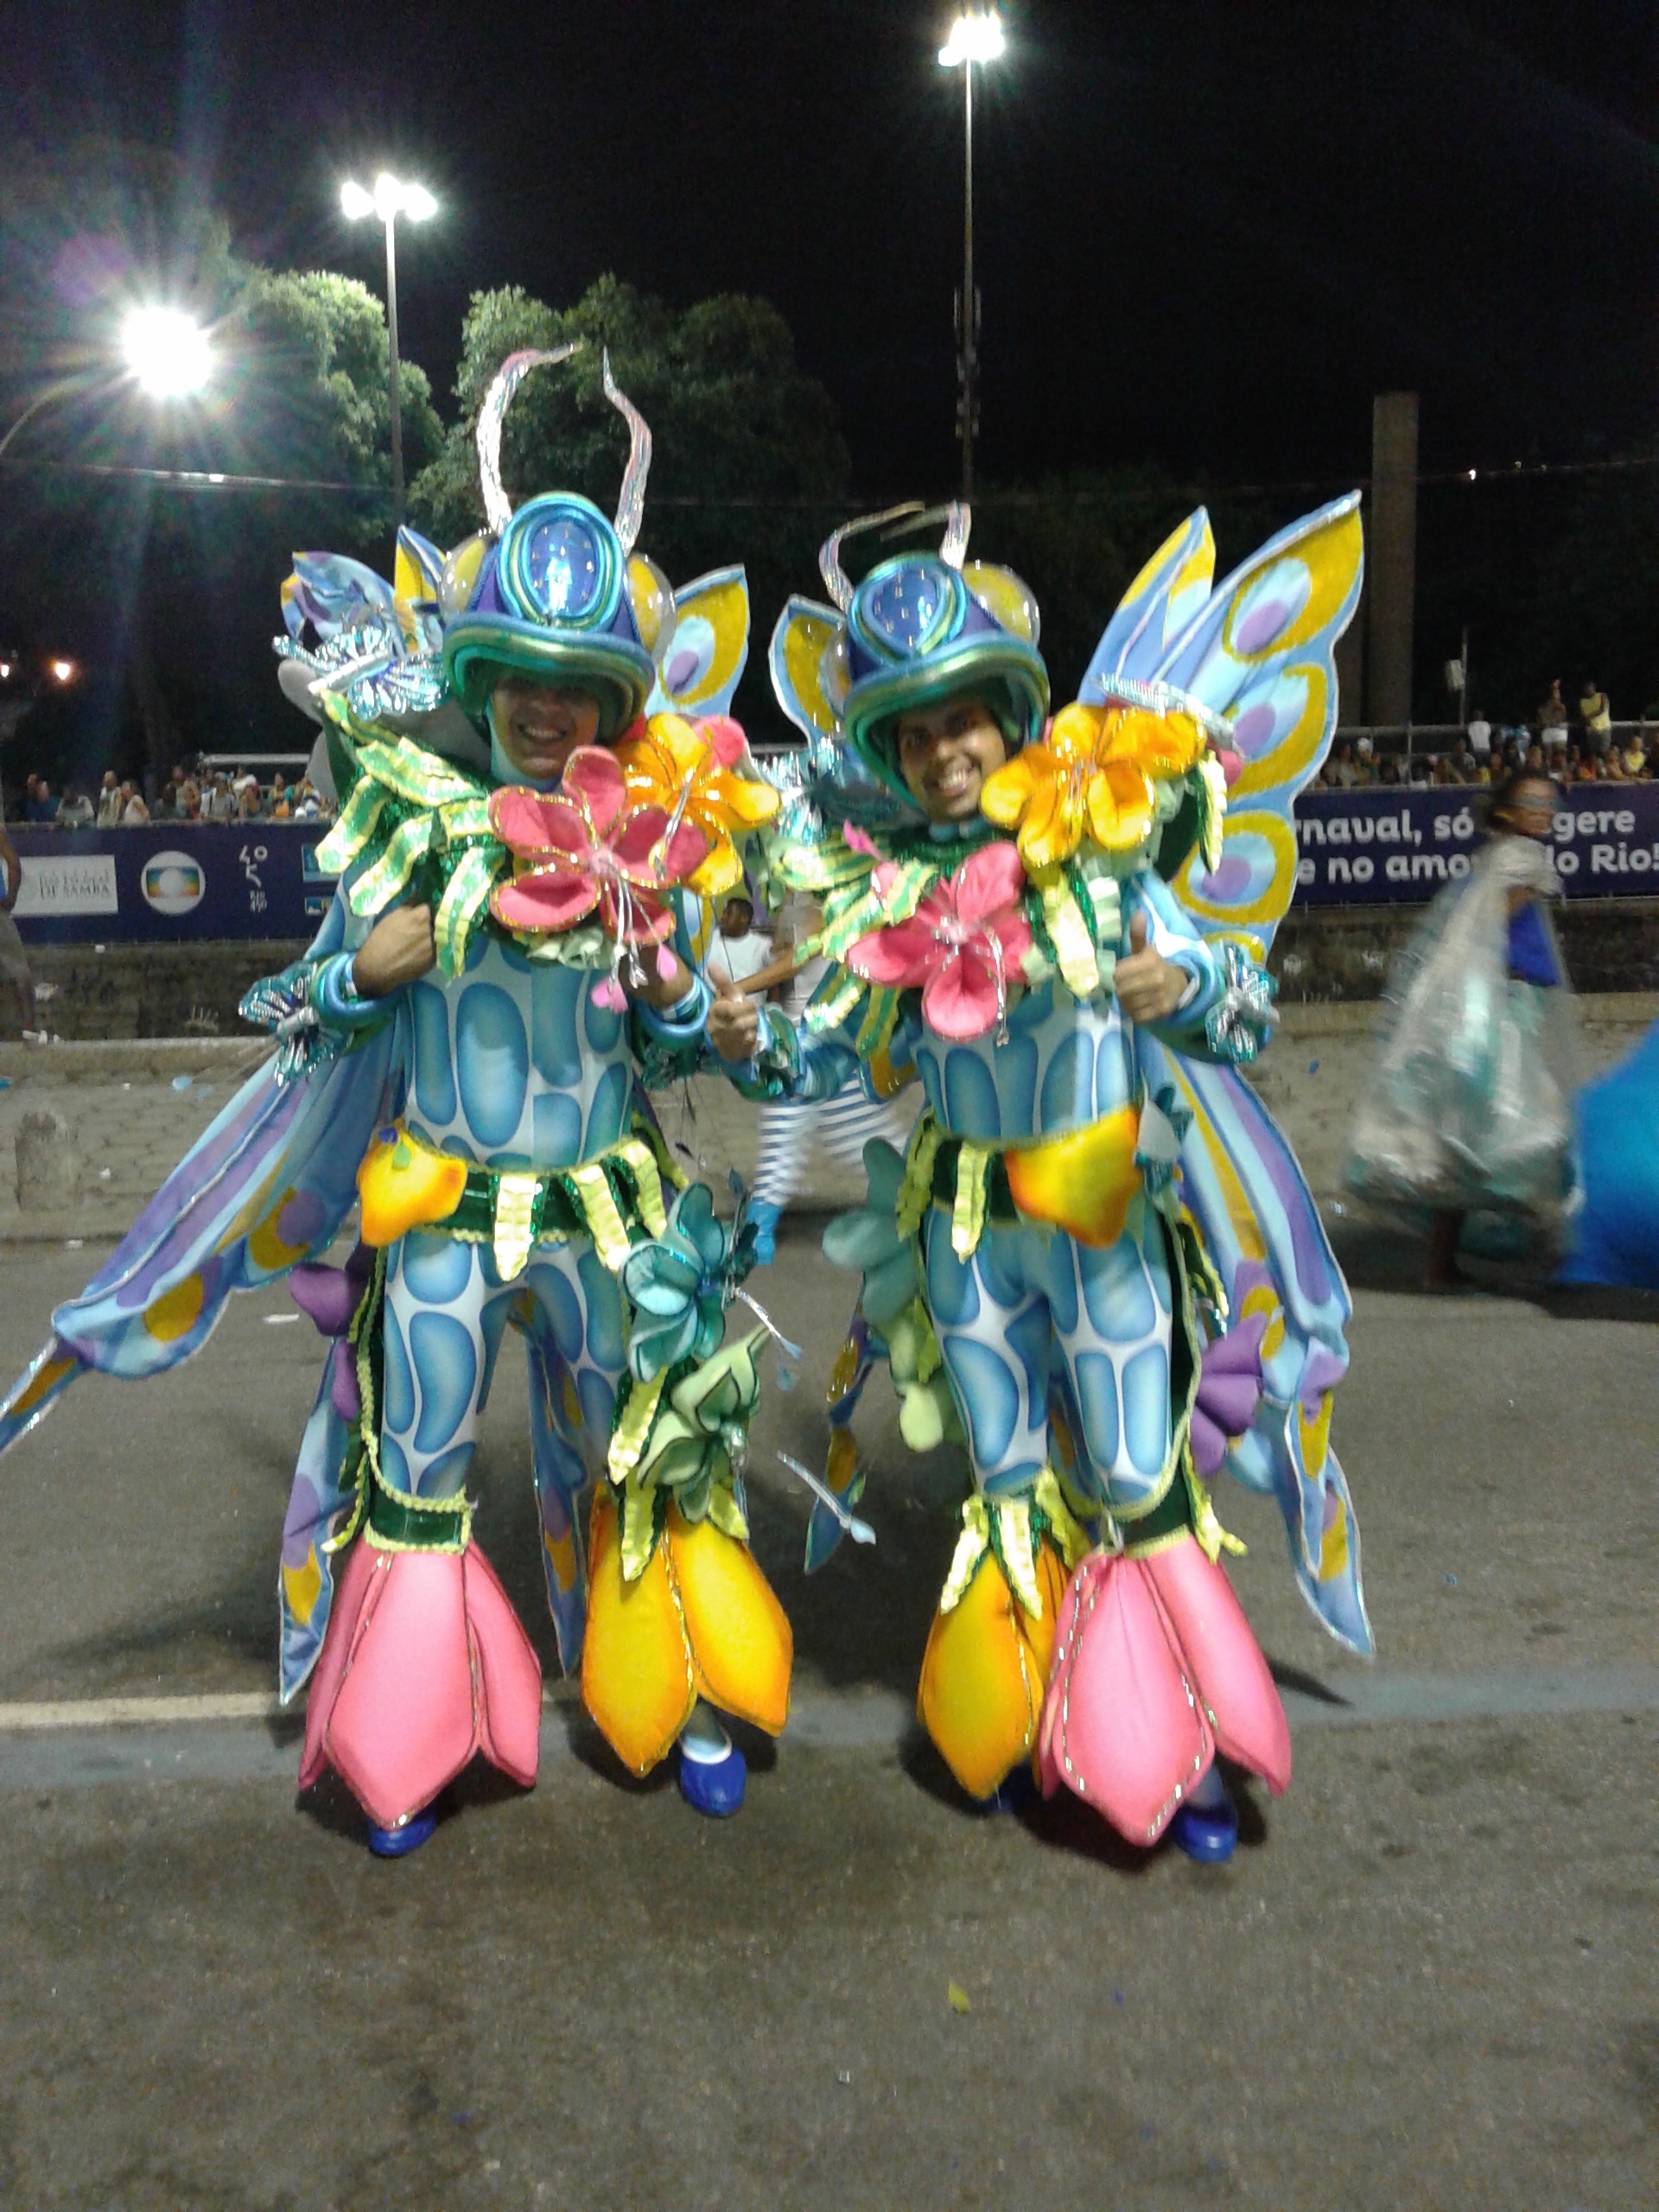
carnival, butterfly, toy, festival, fantasy, allegory, brazil, costume, prop, portela